Sajan (director)

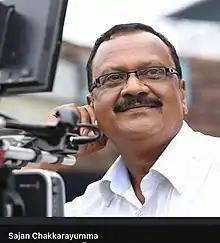
SAJAN CHAKKARAYUMMA

Sajan is an Indian film director who works in Malayalam and Tamil films. Since the early 1980s he has directed some 30 films. He has also done many television serials and telefilms. Sajan's real name is Siddeeq. He assessed by Crossbelt Mani, N. Sankaran Nair, J. Williams and Sasidharan Nair.